Buchrain railway station

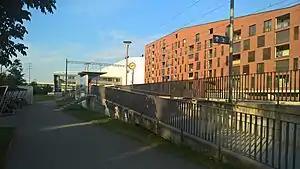
The station in 2018

Buchrain railway station is a railway station in the municipality of Ebikon, in the Swiss canton of Lucerne. It is an intermediate stop on the standard gauge Zug–Lucerne line of Swiss Federal Railways. The station takes its name from the nearby municipality of Buchrain.